History of the Ruhr

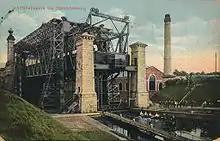
Schiffshebewerk (Boat Lift) on the Dortmund-Ems Canal

1882 – On 24 February 1882 fifteen Rheinish and Westfälish steelworks formed themselves into a cartel to protect themselves from competition.